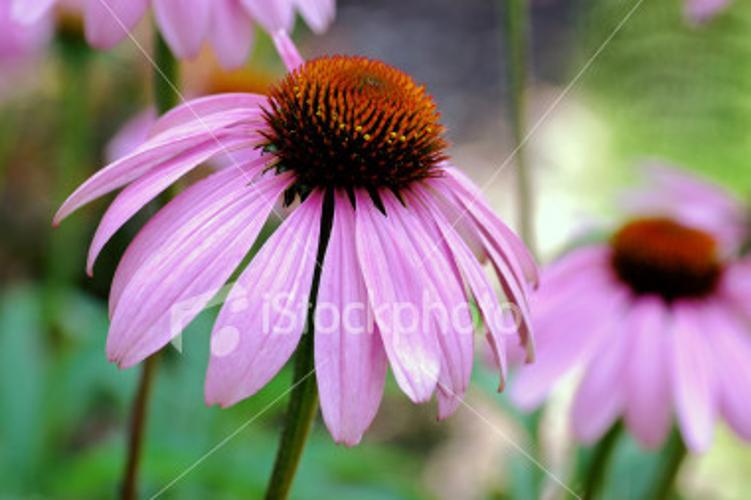
Label: purple coneflower